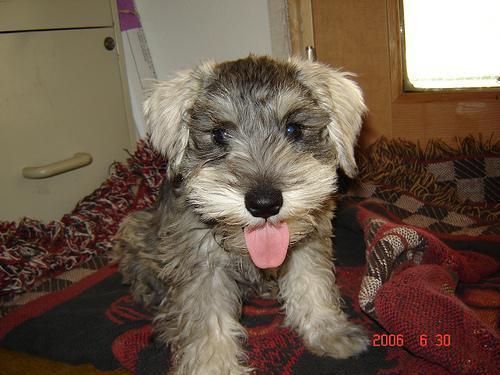
miniature_schnauzer